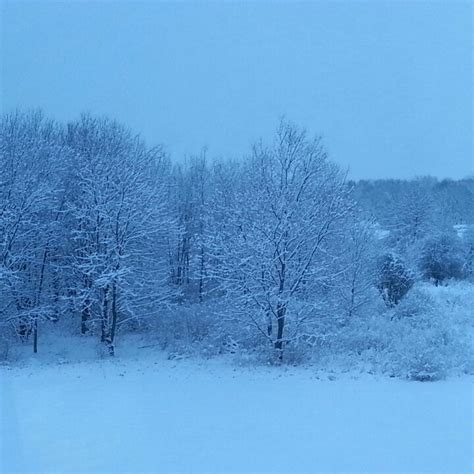
Weather: snow or frosty